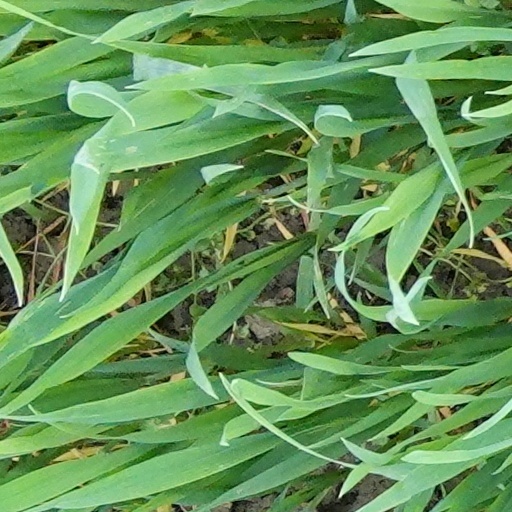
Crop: wheat